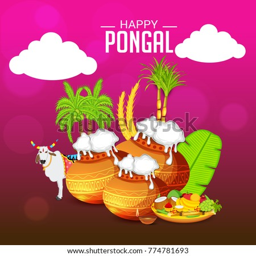
vector illustration of a banner for pongal celebration .